Samford University

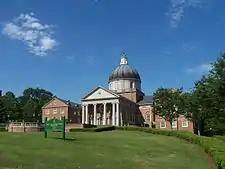
Beeson Divinity School

Samford, a Christian university, offers undergraduate and graduate degree programs, with 170 undergraduate majors, minors and concentrations. The university is divided into the School of the Arts, Howard College of Arts and Sciences, Brock School of Business, Beeson Divinity School, Orlean Beeson School of Education, Cumberland School of Law, Moffett & Sanders School of Nursing, McWhorter School of Pharmacy, School of Health Professions, and School of Public Health. The faculty-to-student ratio at Samford University is 1:13. Approximately two-thirds of the university's classes have fewer than 20 students.